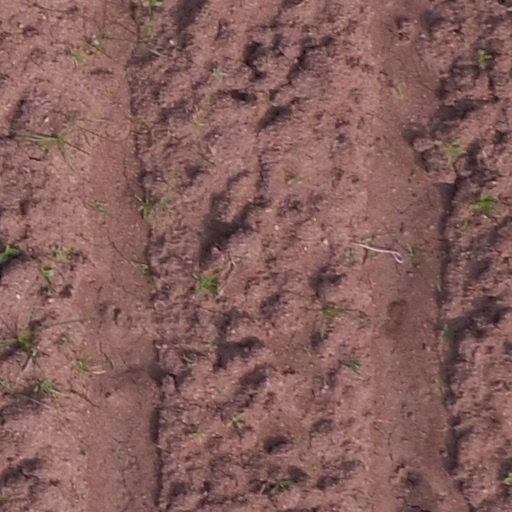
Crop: maize; corn